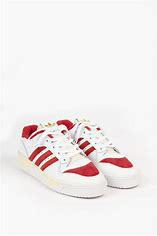
Brand: adidas
Model: Rivalry Skate